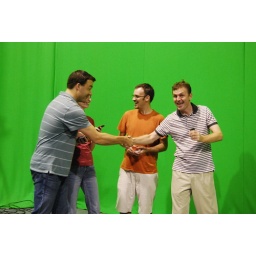
It's all about the branding - we used the green screen in the animation studio before the demo of how you animate!